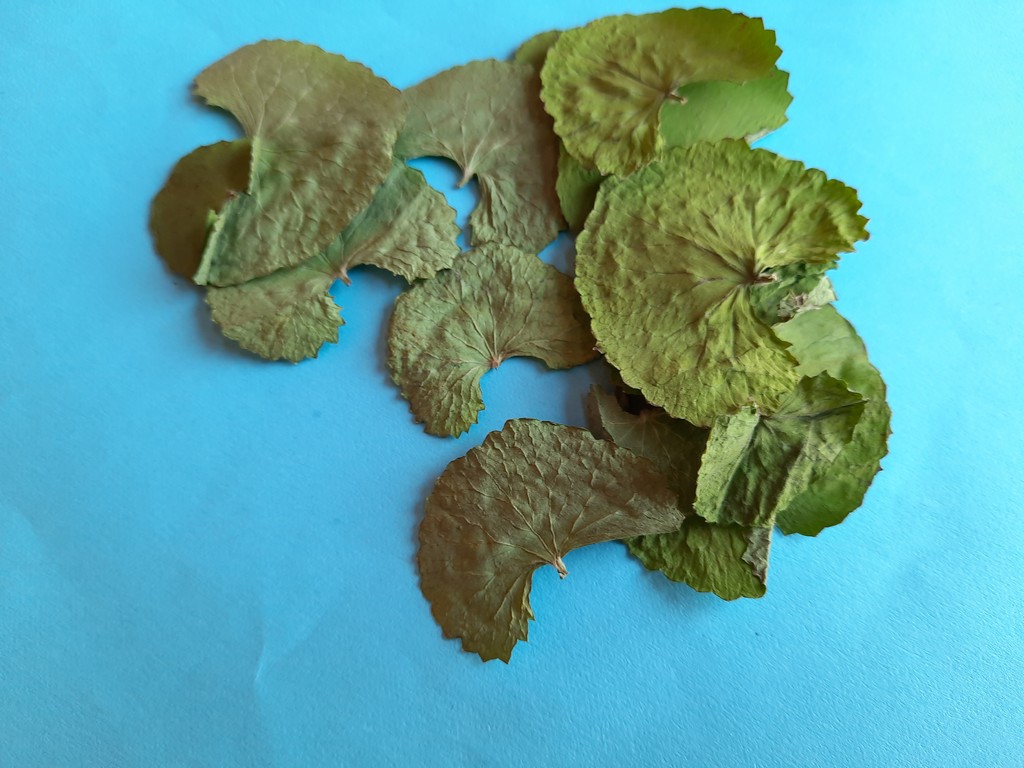
Label: Dried